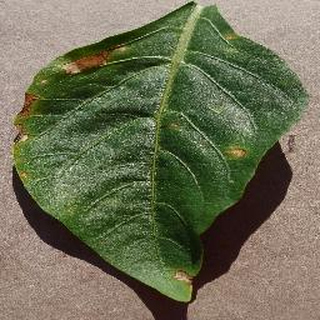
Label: bell_pepper_bacterial_spot